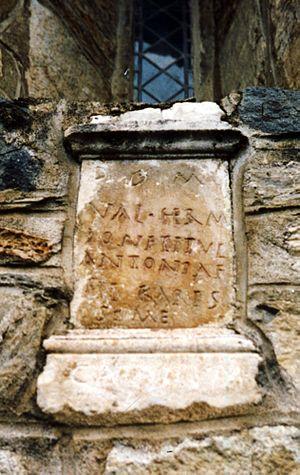
Cippe funéraire gallo-romain (Ier au IVème siècle après JC) en remploi dans la maçonnerie de l'église de Saint-Aventin (Haute-Garonne, France). L'inscription ""D(is) M(anibus) / Val(eria) Herm/ione Titul(liae) / Antoniae / fil(iae) karis/sim(a)e"" (""Aux dieux mânes. Valeria Hermione à Titullia Antonia, sa fille très chère."") est répertoriée dans le CIL XIII sous le n° 340
Le panthéon pyrénéen est l'ensemble des divinités ayant fait l'objet d'un culte dans les Pyrénées avant la conquête romaine et durant la période gallo-romaine. Les divinités de ce panthéon prolifique et hétéroclite semblent avoir été vénérées, à quelques exceptions près, de manière locale, sur des zones très restreintes. Certaines furent assimilées aux dieux romains.
La mythologie pyrénéenne est l'ensemble des récits, contes, légendes et croyances diverses qui se rapportent directement à la chaîne des Pyrénées et à ses piémonts nord et sud.